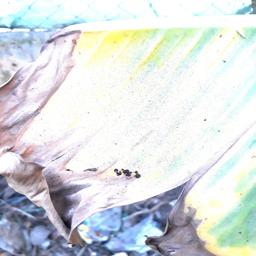
Label: POTASSIUM DEFICIENCY